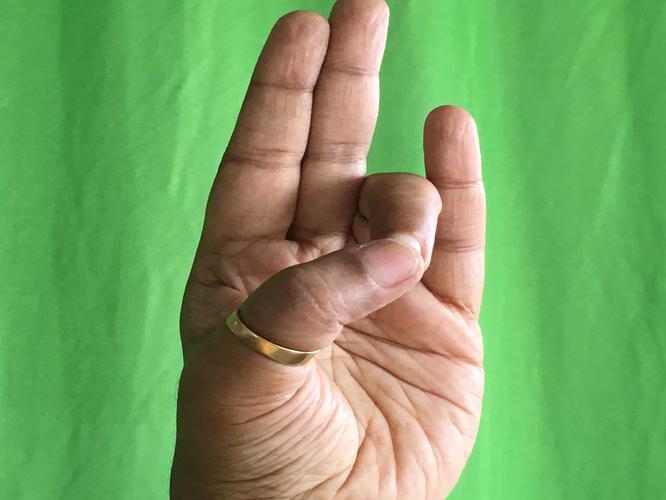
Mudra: Mayura
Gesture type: single_hand